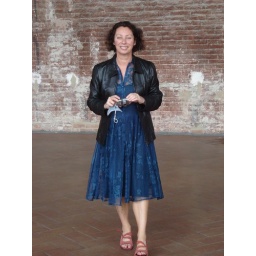
Cecelia in a blue dress